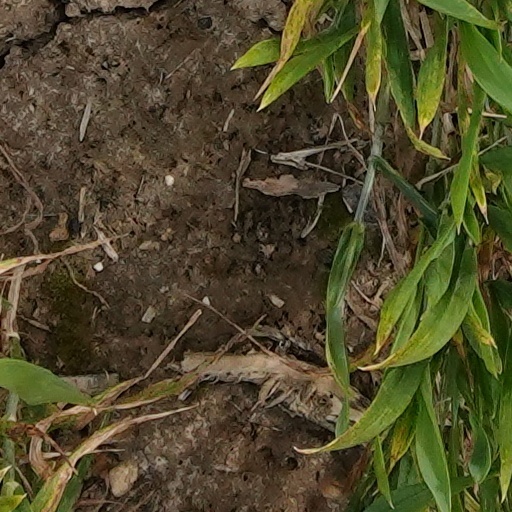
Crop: wheat